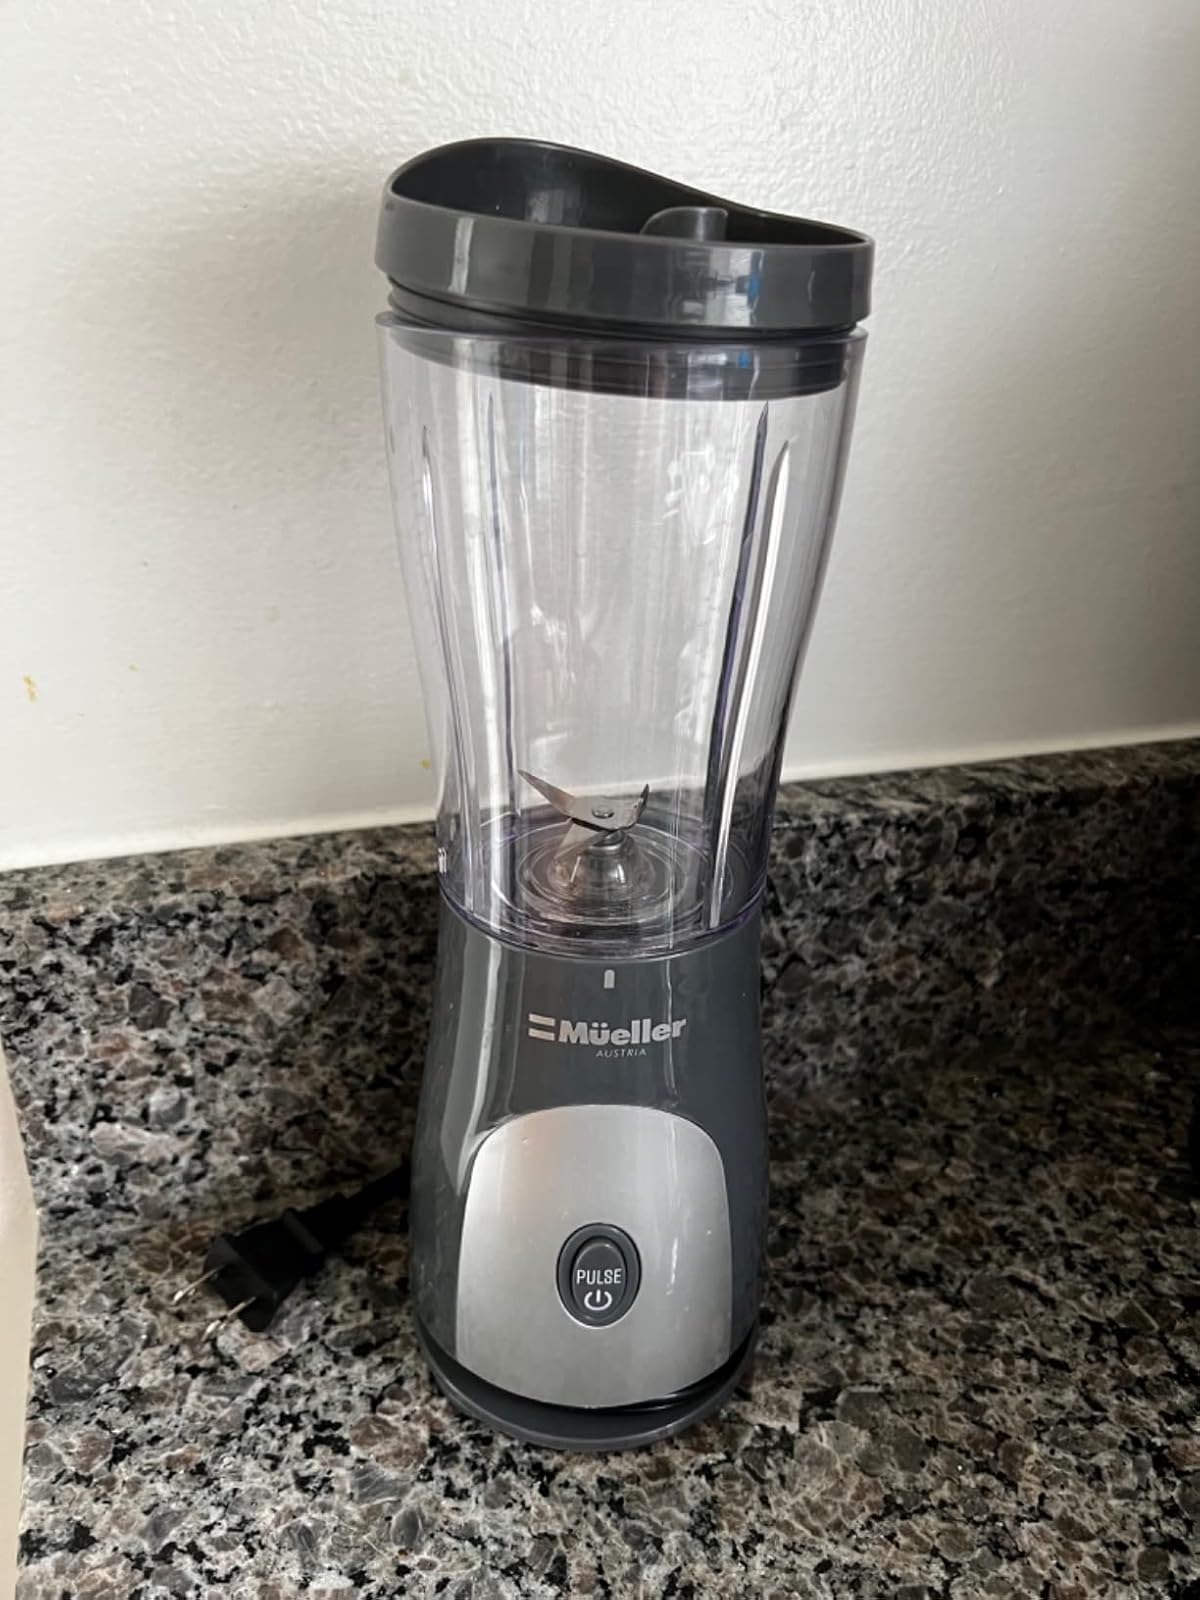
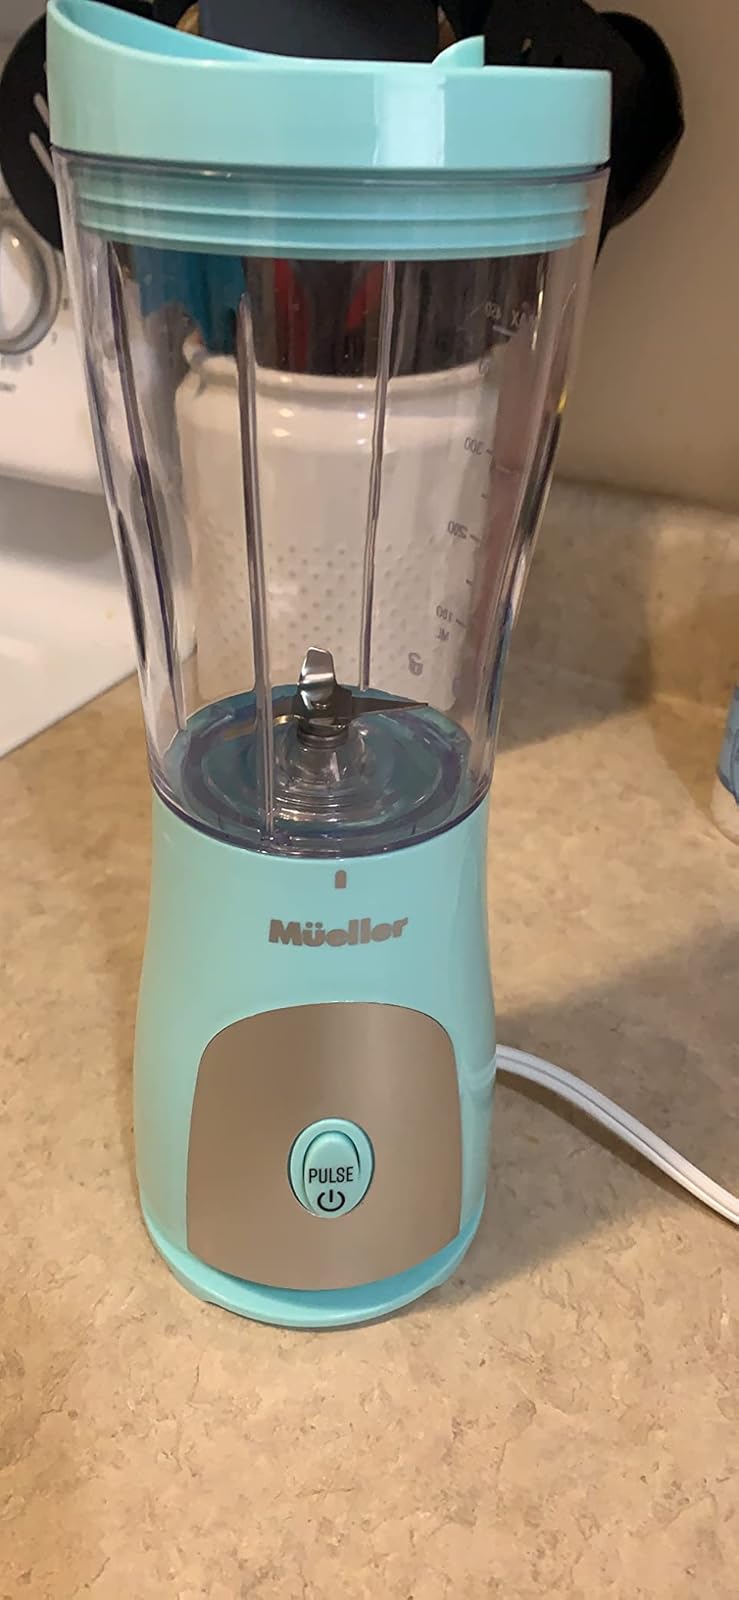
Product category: items_blender
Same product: no